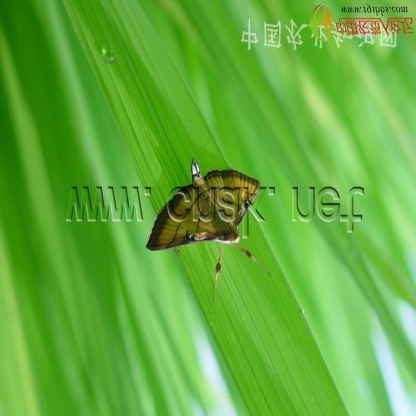
Nhãn: Sâu cuốn lá nhỏ ( Rice leaf folder)